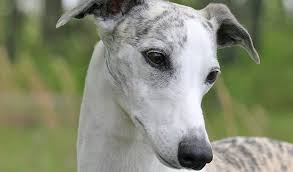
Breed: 234-n000065-whippet